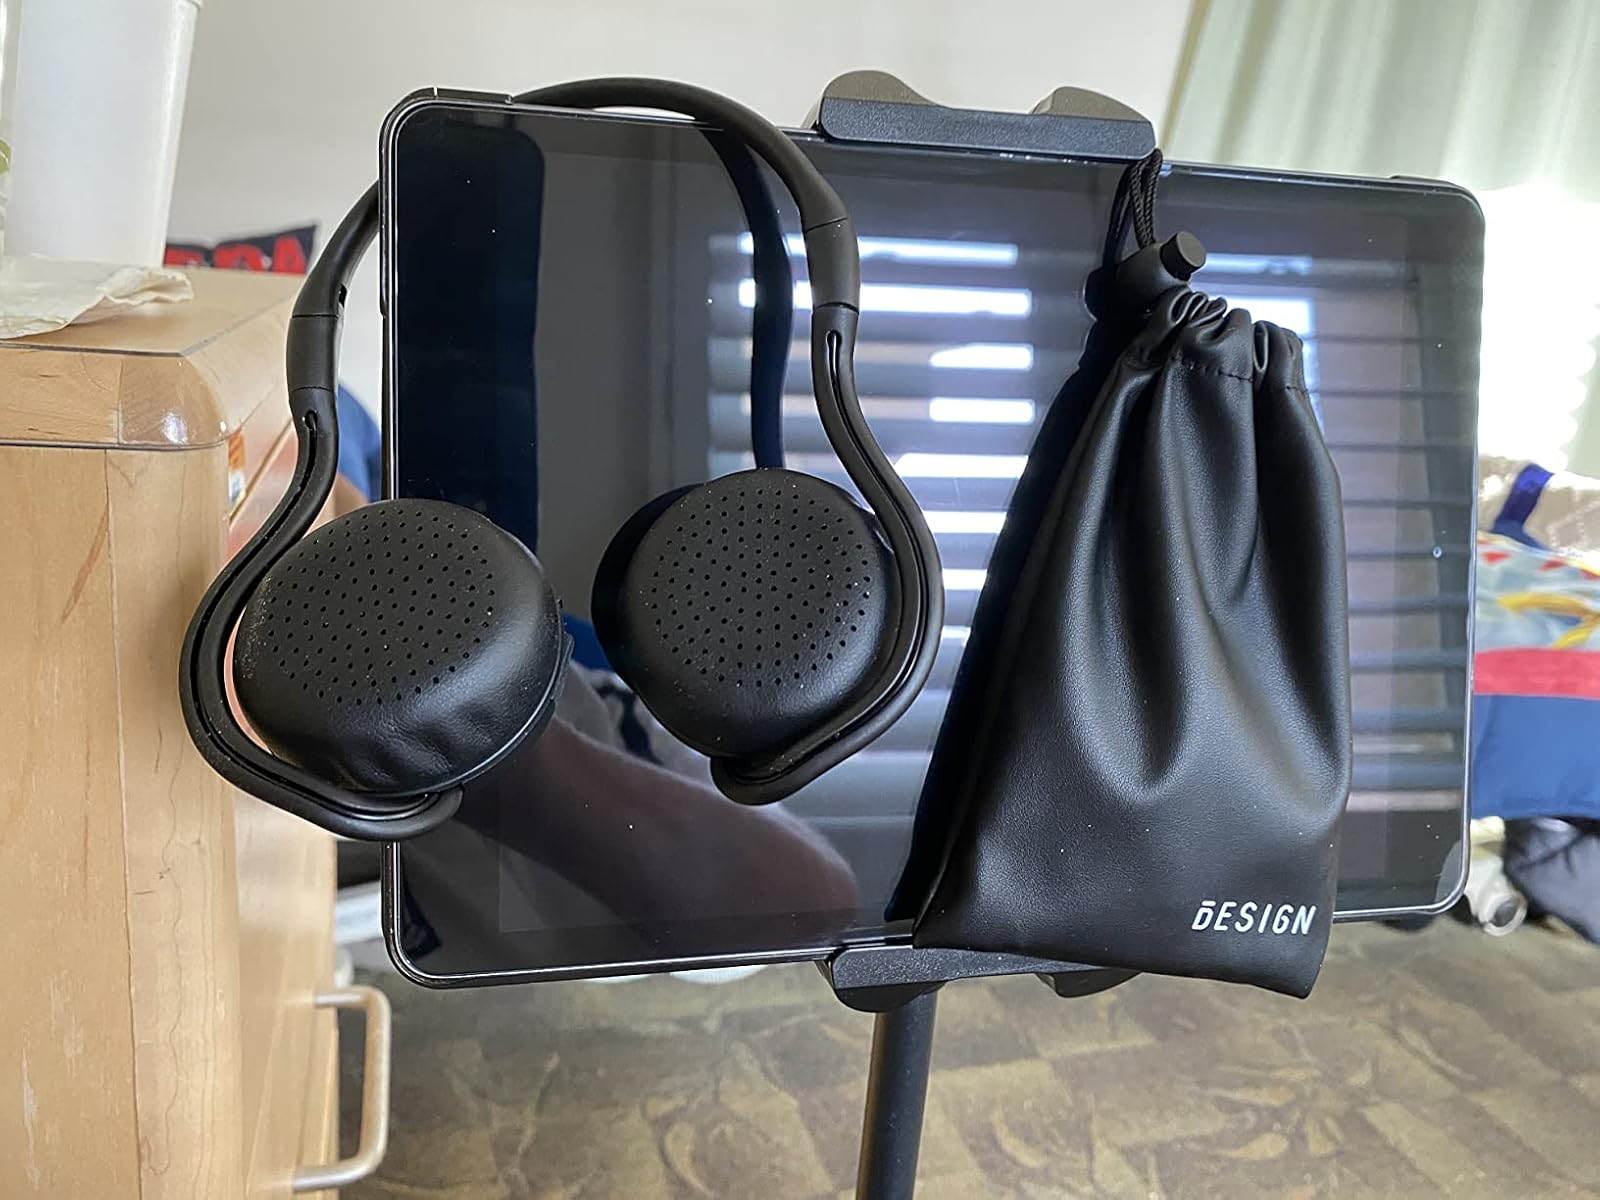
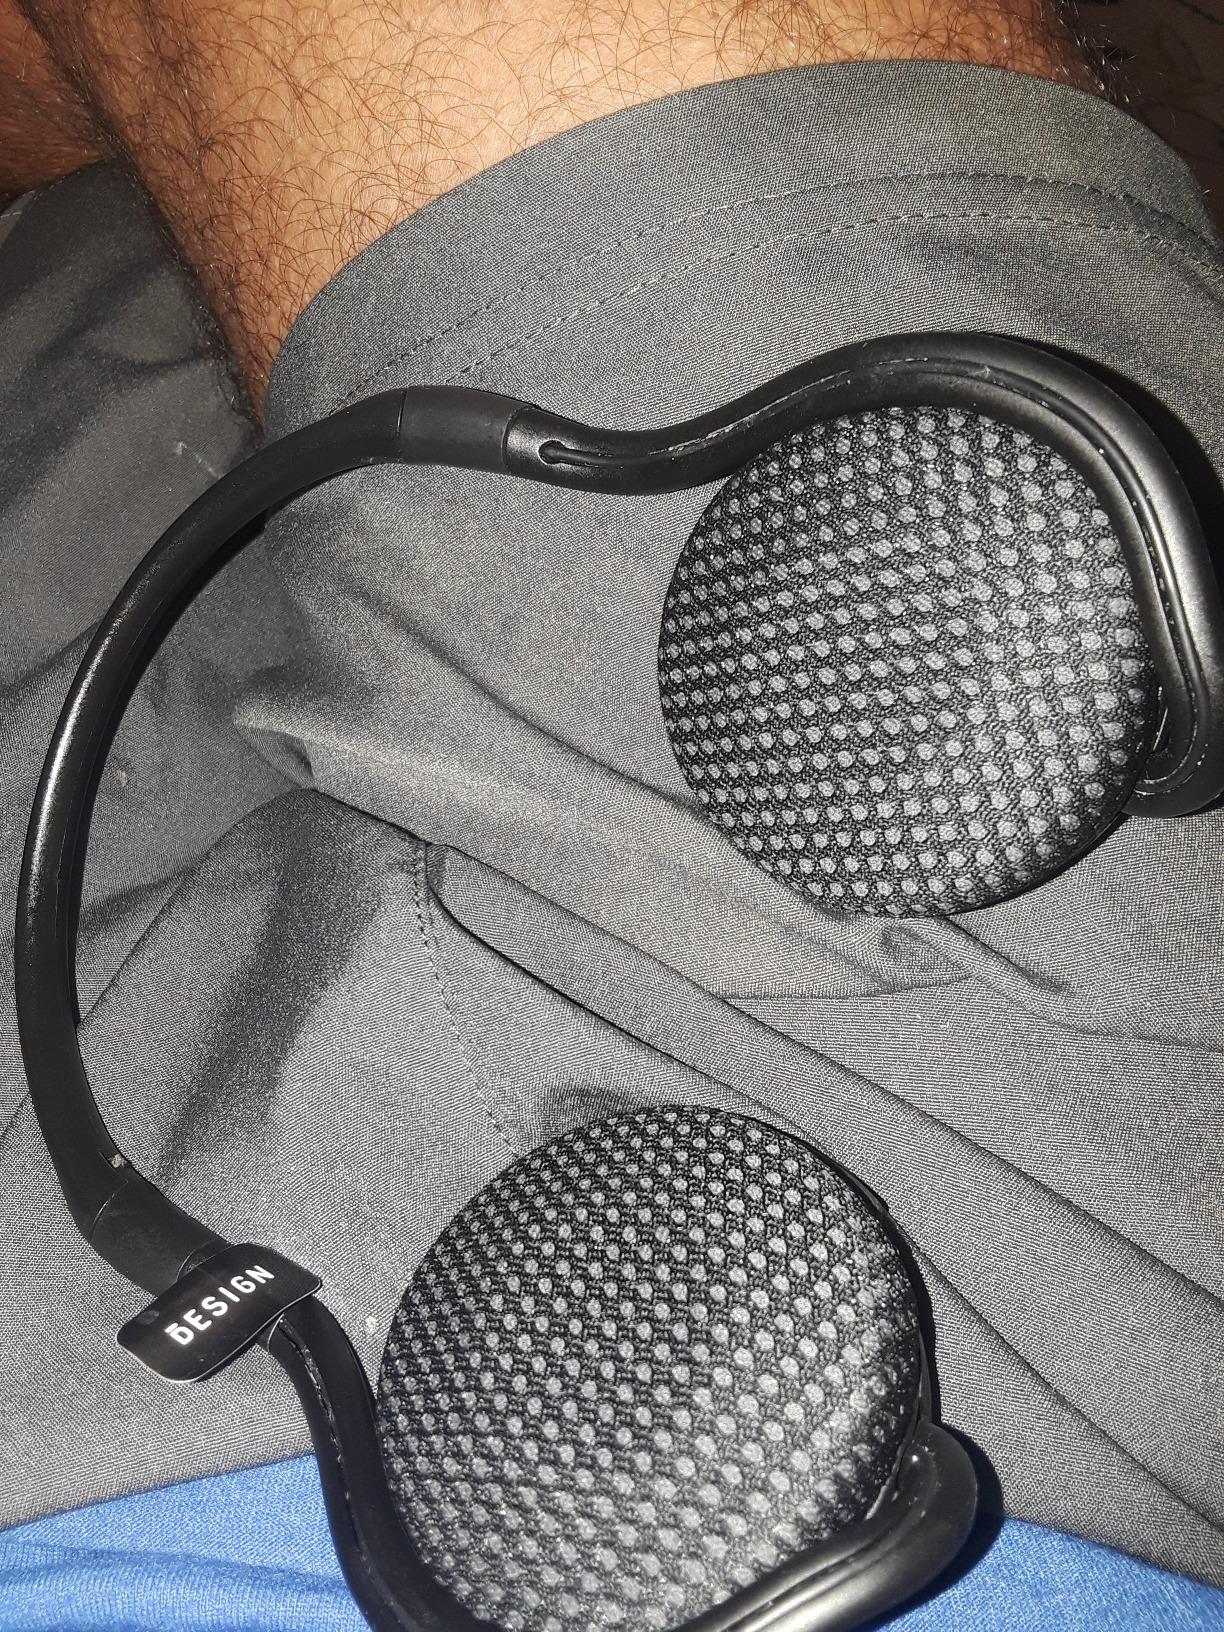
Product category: headphones
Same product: yes